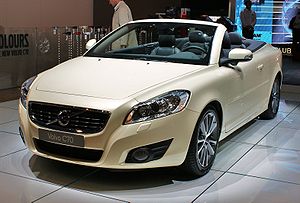
Volvo Cars / Nyere personbilsmodeller
Den første Volvo-cabriolet med klaptag: